Noble train of artillery

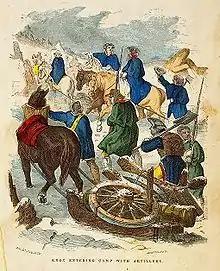
19th-century drawing depicting the arrival of the weapons

Details are sparse concerning the remaining journey because Knox's journal ends on January 12. He reached the vicinity of Claverack, New York, on January 9 and proceeded through the Berkshires, reaching Blandford, Massachusetts, two days later. There the lead crew refused to continue owing to a lack of snow and the upcoming steep descent to the Connecticut River valley, but Knox hired additional oxen and persuaded the crew to go on. As the train moved east, news of it spread and people came out to watch it pass. In Westfield, Knox loaded one of the big guns with powder and fired it to the applause of the assembled crowd.